Tony Snow

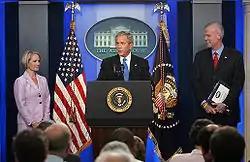
Snow pictured with President George W. Bush and Deputy Press Secretary Dana Perino, August 2007

In 1991, Snow took a sabbatical from journalism to work in the White House for President George H. W. Bush, first as chief speechwriter (Deputy Assistant to the President for Communications and Director of Speechwriting) and later as Deputy Assistant to the President for Media Affairs (1992–1993).